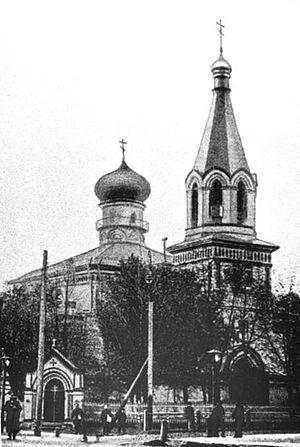
Saint-Pétersbourg. .